Community Swing

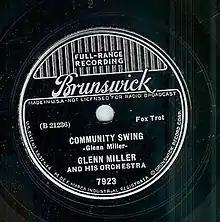
1937 Brunswick 78, 7923.

Community Swing is a swing jazz instrumental composed and recorded by Glenn Miller and released as a Brunswick 78 single in 1937 by Glenn Miller and His Orchestra.